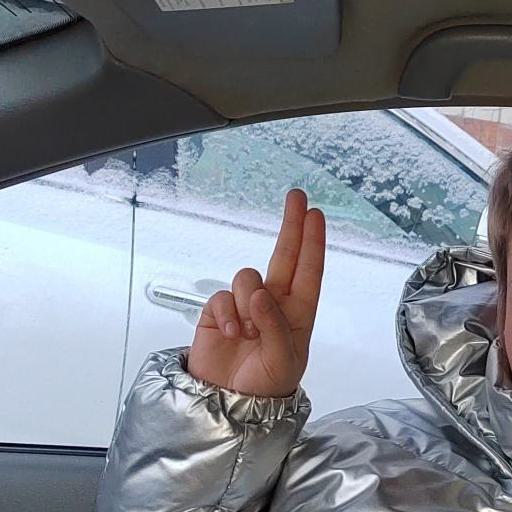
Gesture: two_up